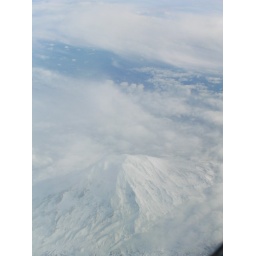
Mount Rainier in Washington. Taken from my window seat aboard air canada flying from los angeles to vancouver